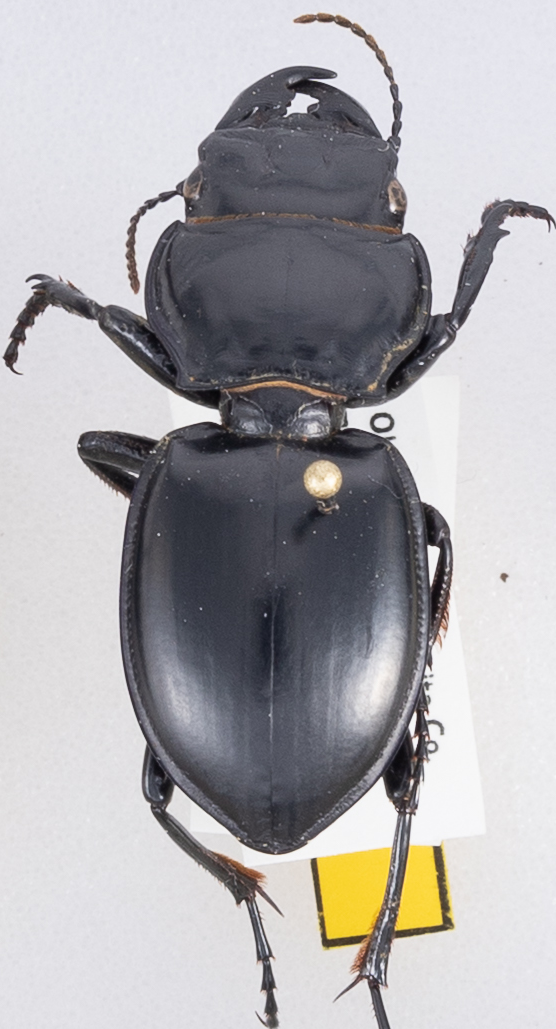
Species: Pasimachus californicus
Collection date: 2018-07-25
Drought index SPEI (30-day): -0.162
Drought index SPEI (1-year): -0.782
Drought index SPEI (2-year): -0.782